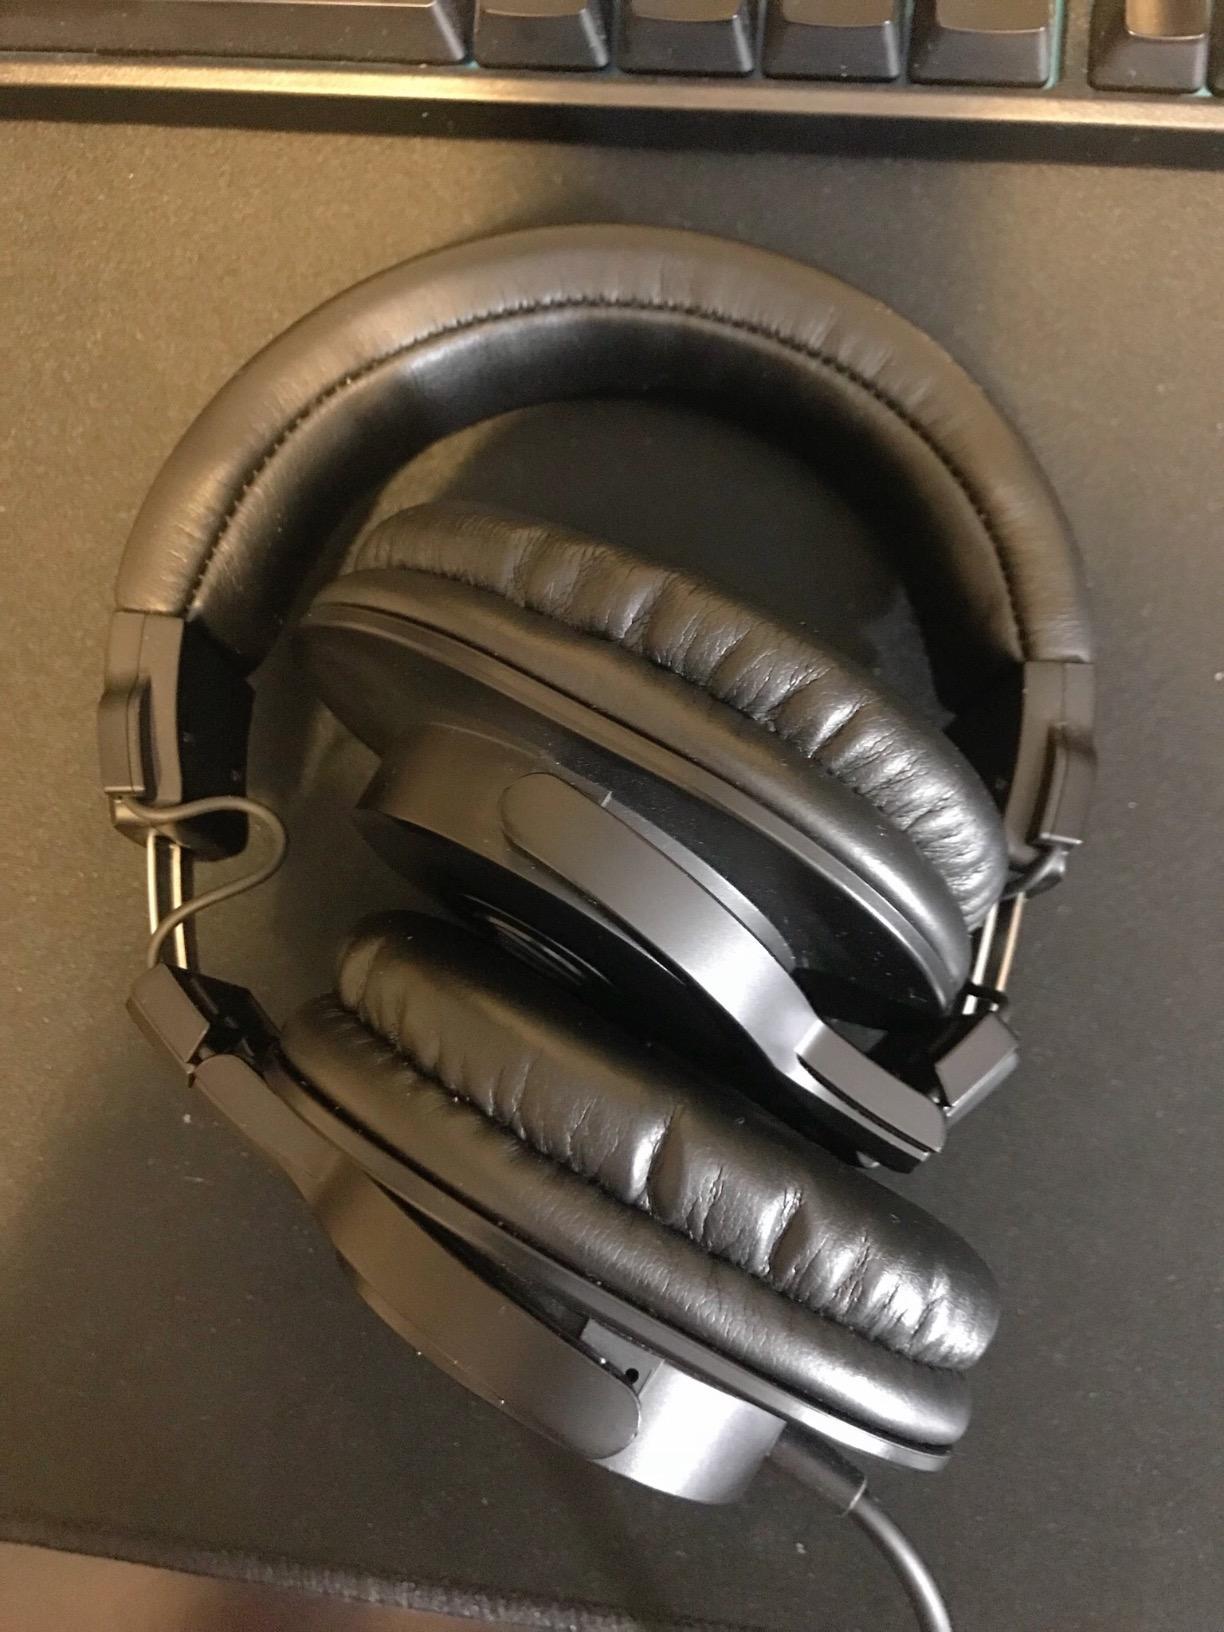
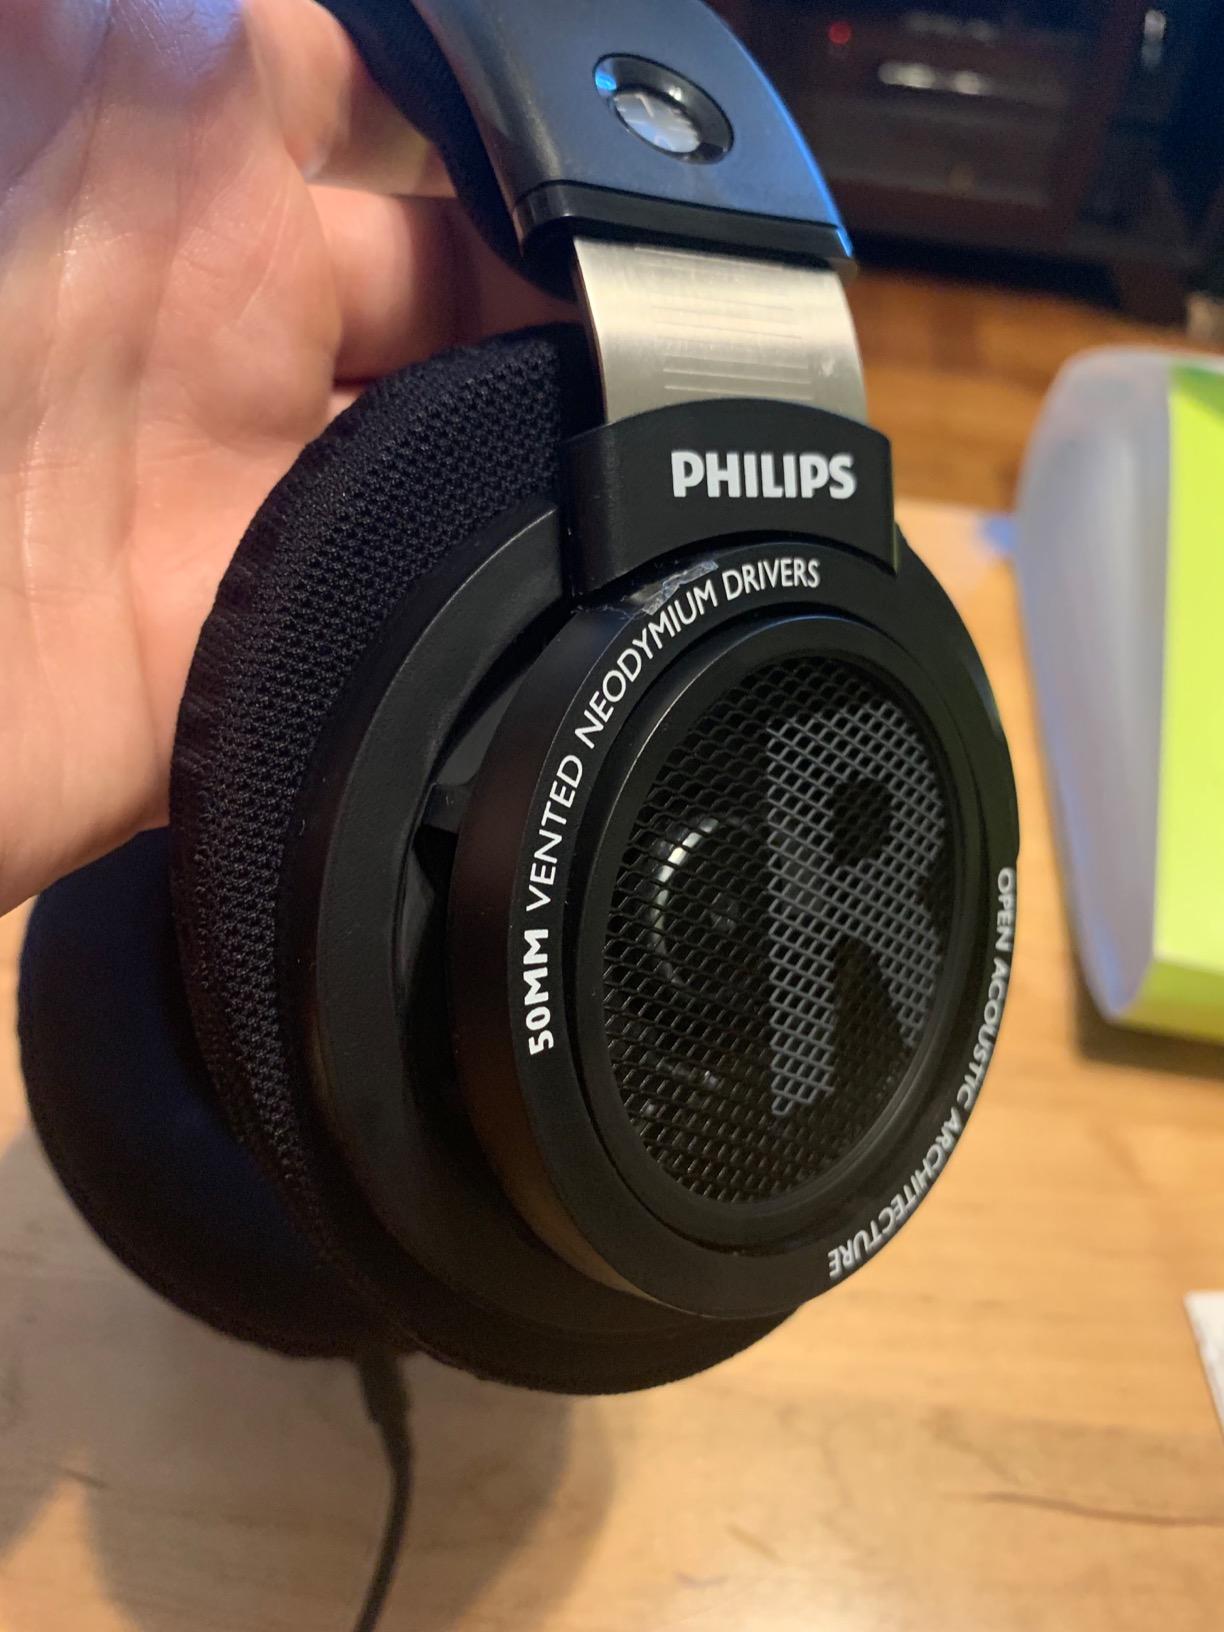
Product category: headphones
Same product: no